Anthony Comstock

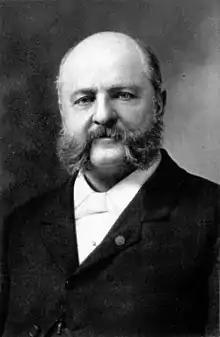
From "Anthony Comstock, Fighter" (1913) by Charles Gallaudet Trumbull

Anthony Comstock (March7, 1844 – September21, 1915) was an American anti-vice activist, United States Postal Inspector, and secretary of the New York Society for the Suppression of Vice (NYSSV), who was dedicated to upholding Christian morality. He opposed obscene literature, abortion, contraception, masturbation, gambling, prostitution, and patent medicine. The terms "comstockery" and "comstockism" refer to his extensive censorship campaign of materials that he considered obscene, including birth control advertised or sent by mail. He used his positions in the U.S. Postal Service and the NYSSV (in association with the New York police) to make numerous arrests for obscenity and gambling. Besides these pursuits, he was also involved in efforts to suppress fraudulent banking schemes, mail swindles, and medical quackery.